Jind Kaur

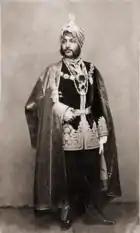
Duleep Singh, 1861

After the war the British rewarded the leaders who had helped them, including Lal Singh and Tej Singh. However, the Sikh commanders were seething at what they saw as his treachery. When in August 1847 Duleep Singh refused to invest Tej Singh as Raja of Sialkot, the British Resident, Henry Lawrence, imprisoned the Maharani in the Samman Tower of the Lahore Fort and, ten days later, moved her to the fortress in Sheikhupura and reduced her pension to 48,000 rupees. The bitterest blow to the Maharani was the separation from her 9-year-old son. She wrote to Lawrence imploring him to return Duleep to her. "He has no sister, no brother. He has no uncle, senior or junior. His father he has lost. To whose care has he been entrusted?"